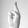
ASL letter: R